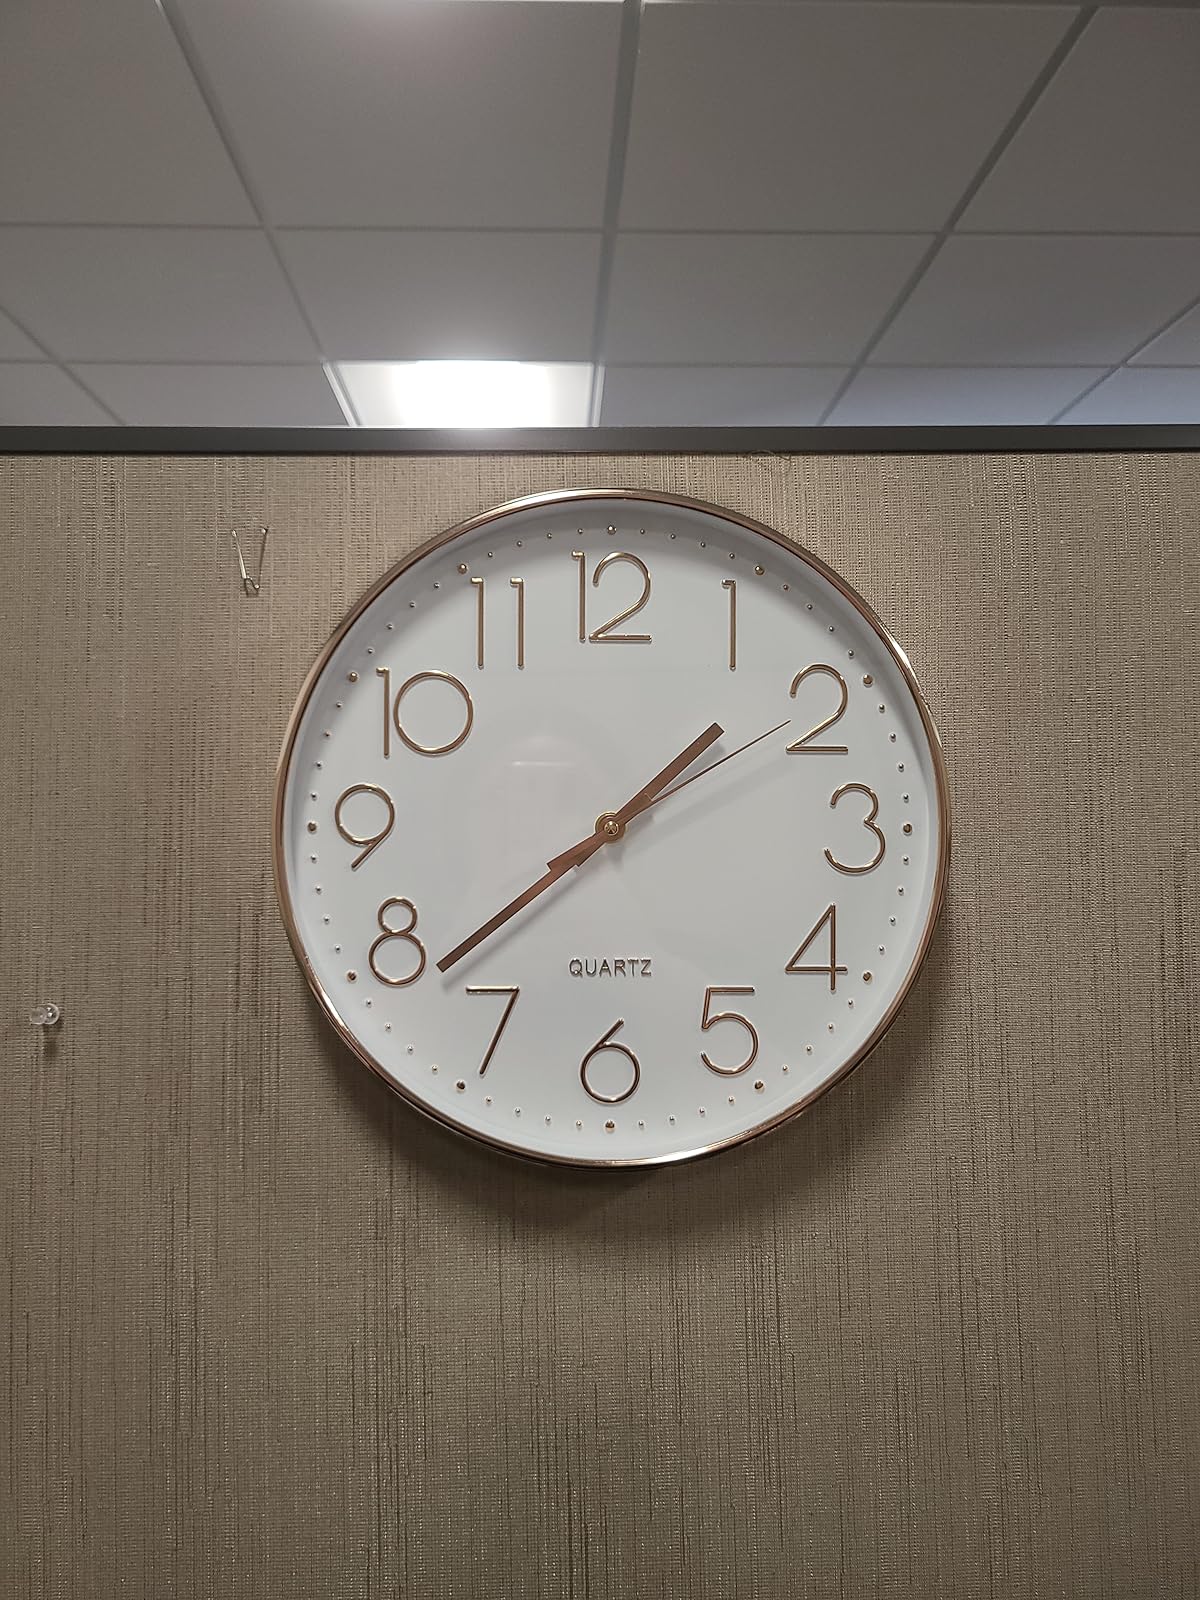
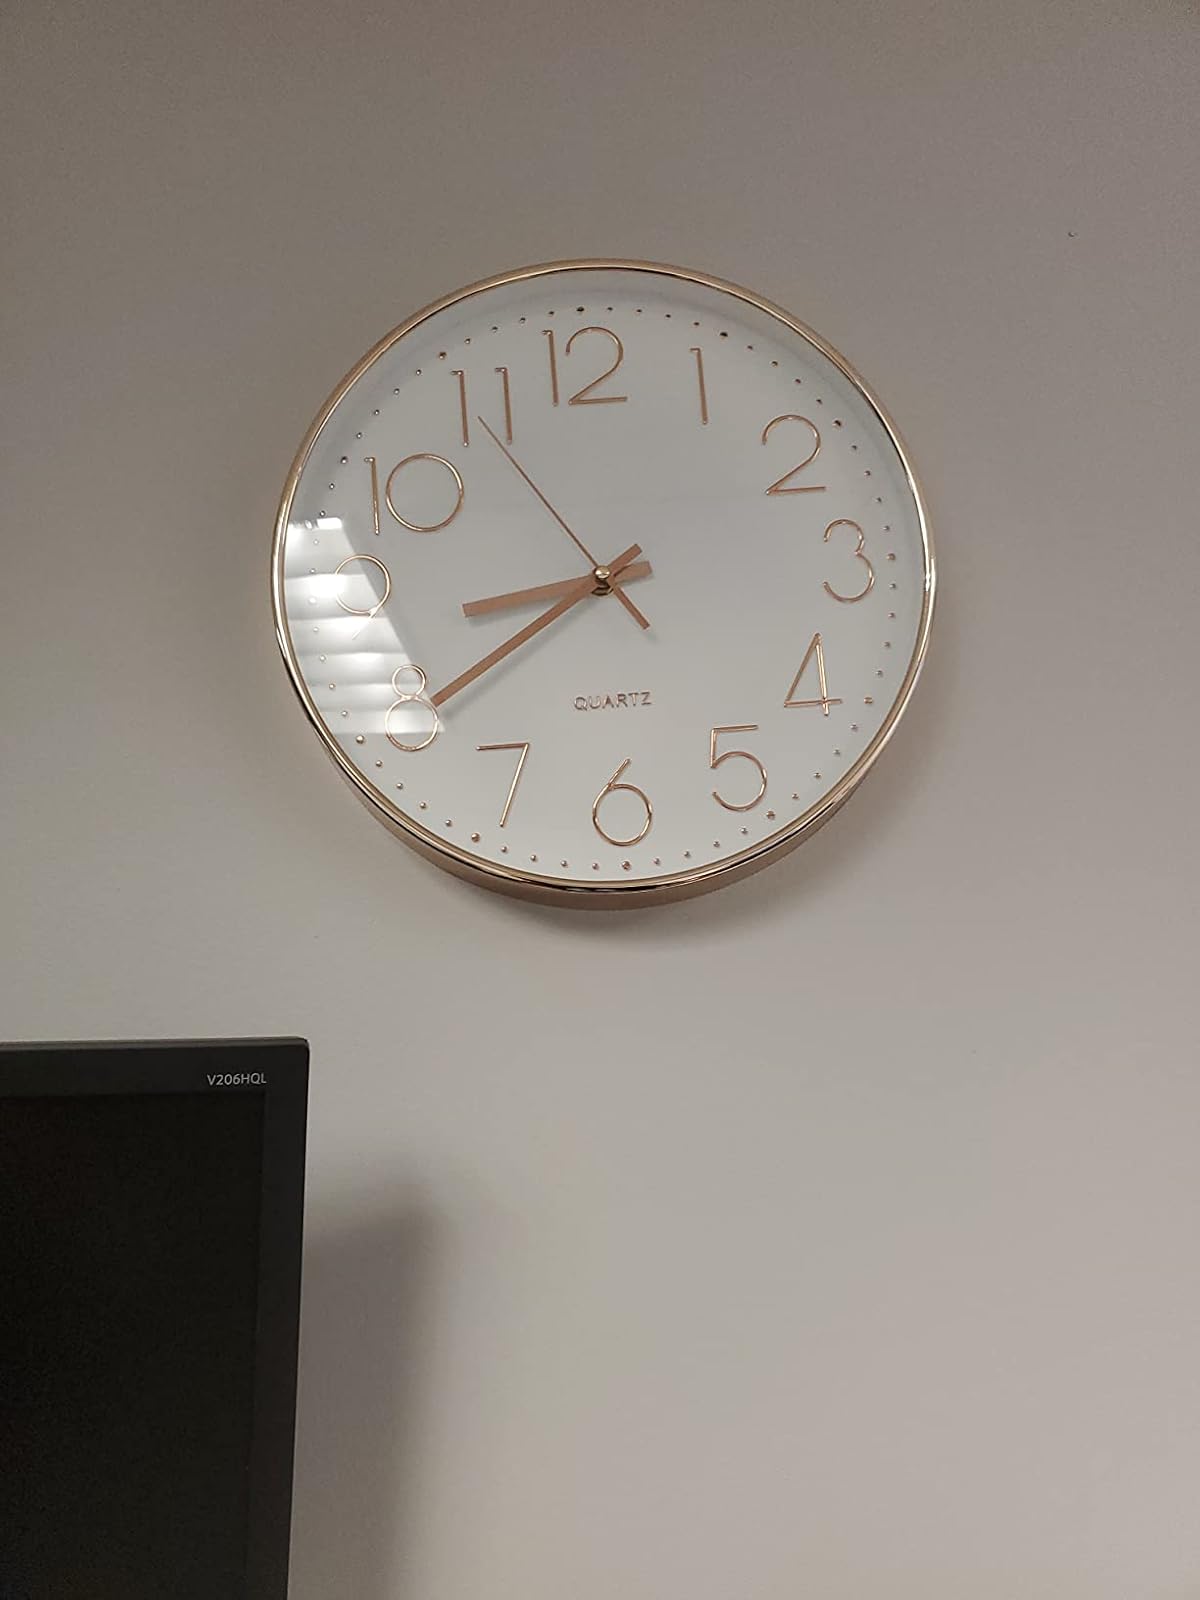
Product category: clock
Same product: yes